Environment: real
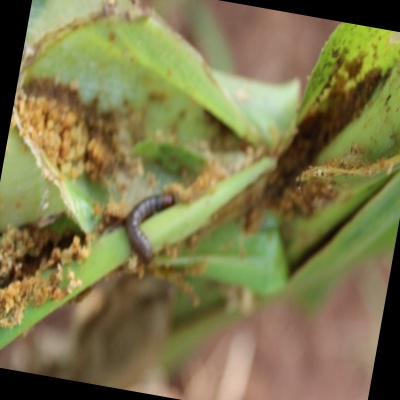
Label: fall_armyworm